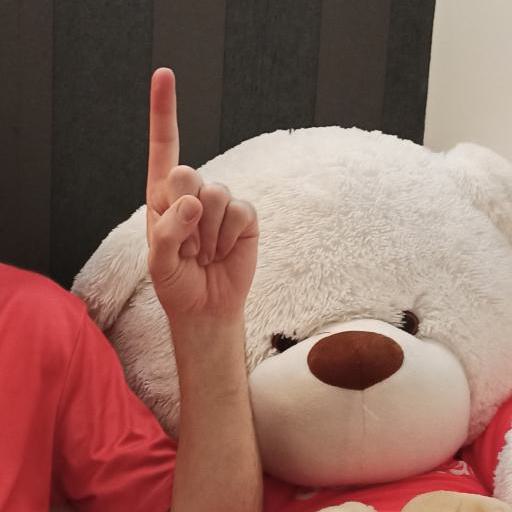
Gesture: one